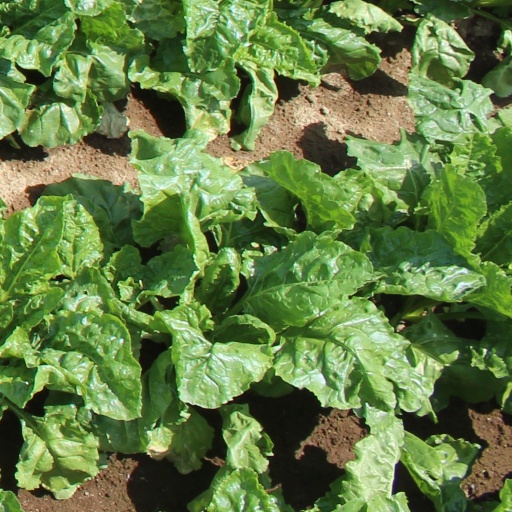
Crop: sugar beet